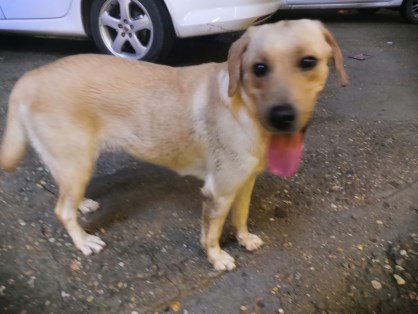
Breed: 3580-n000122-Labrador_retriever